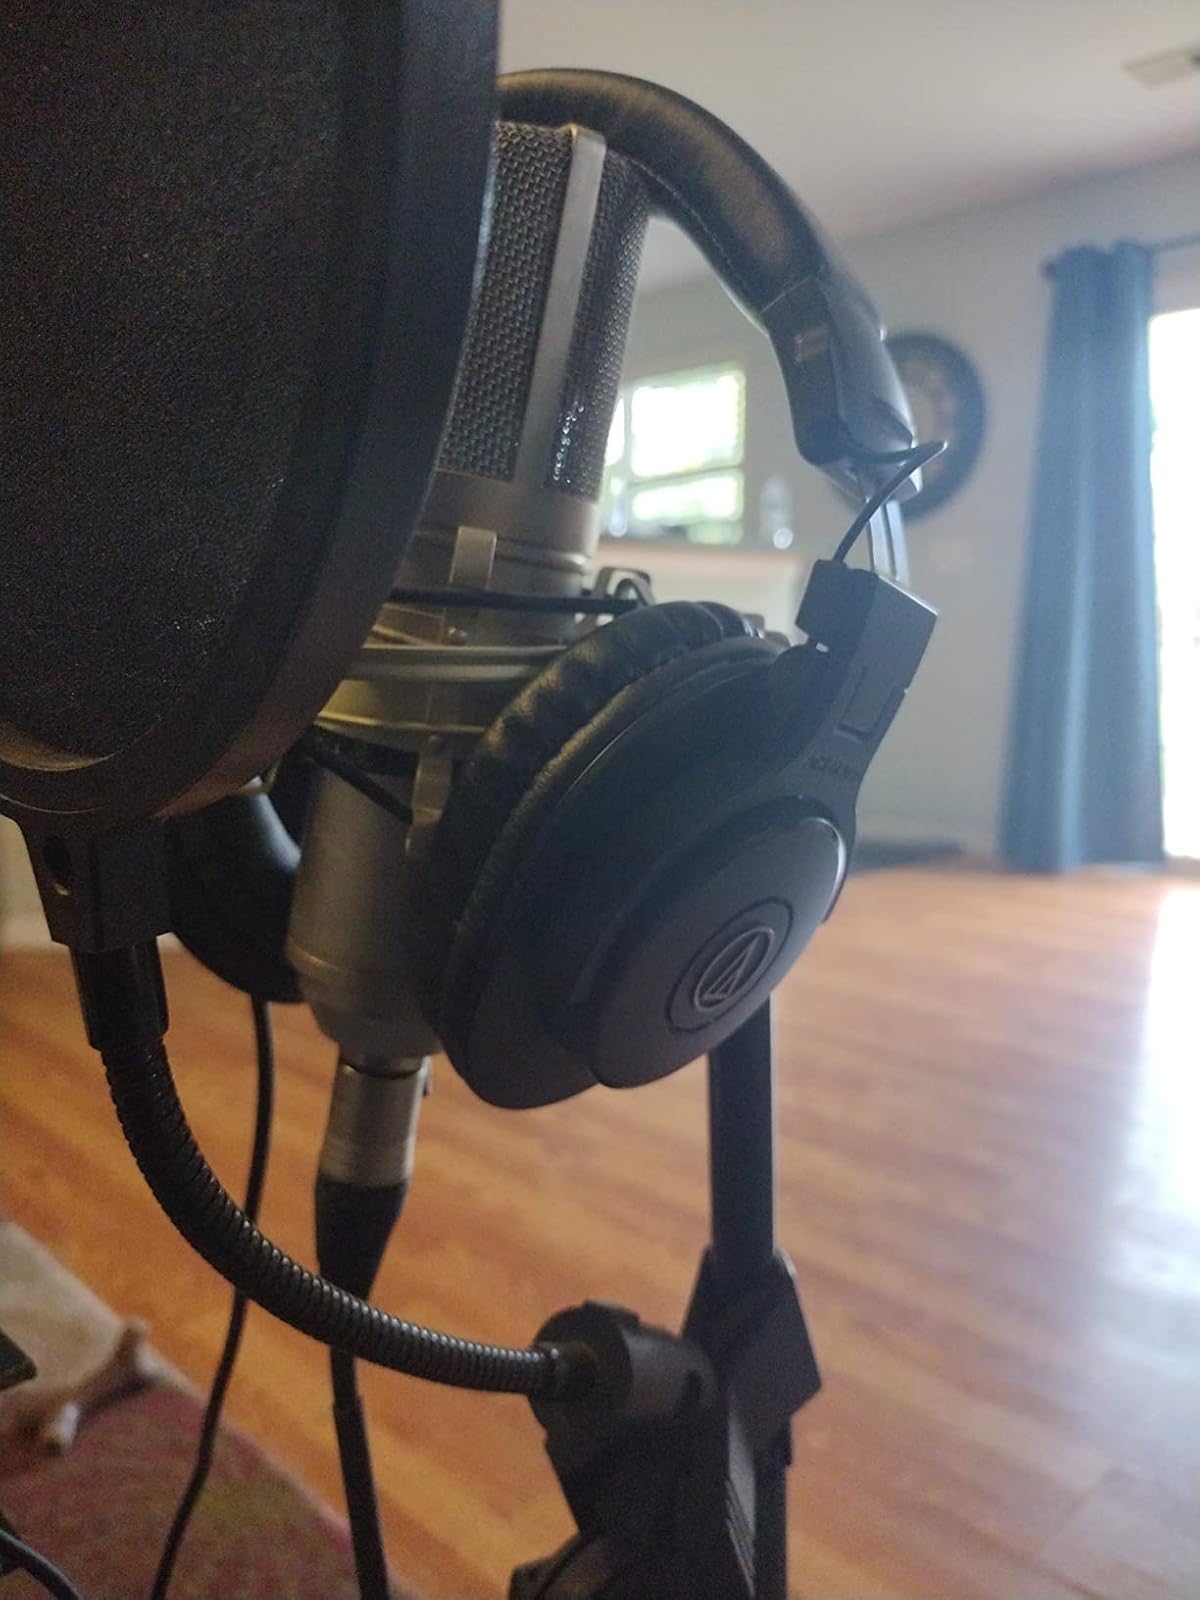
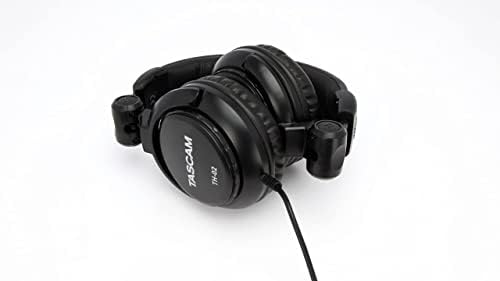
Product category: headphones
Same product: no